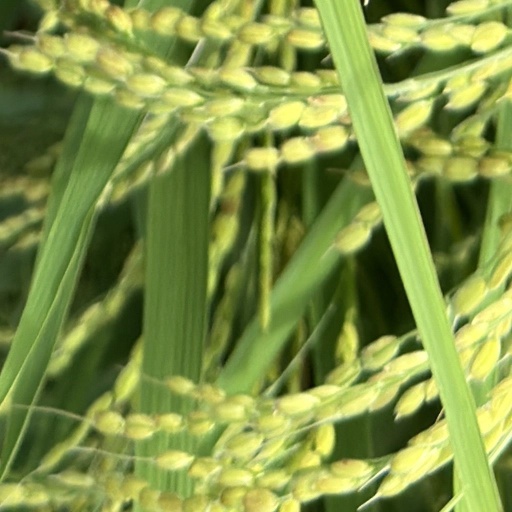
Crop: rice